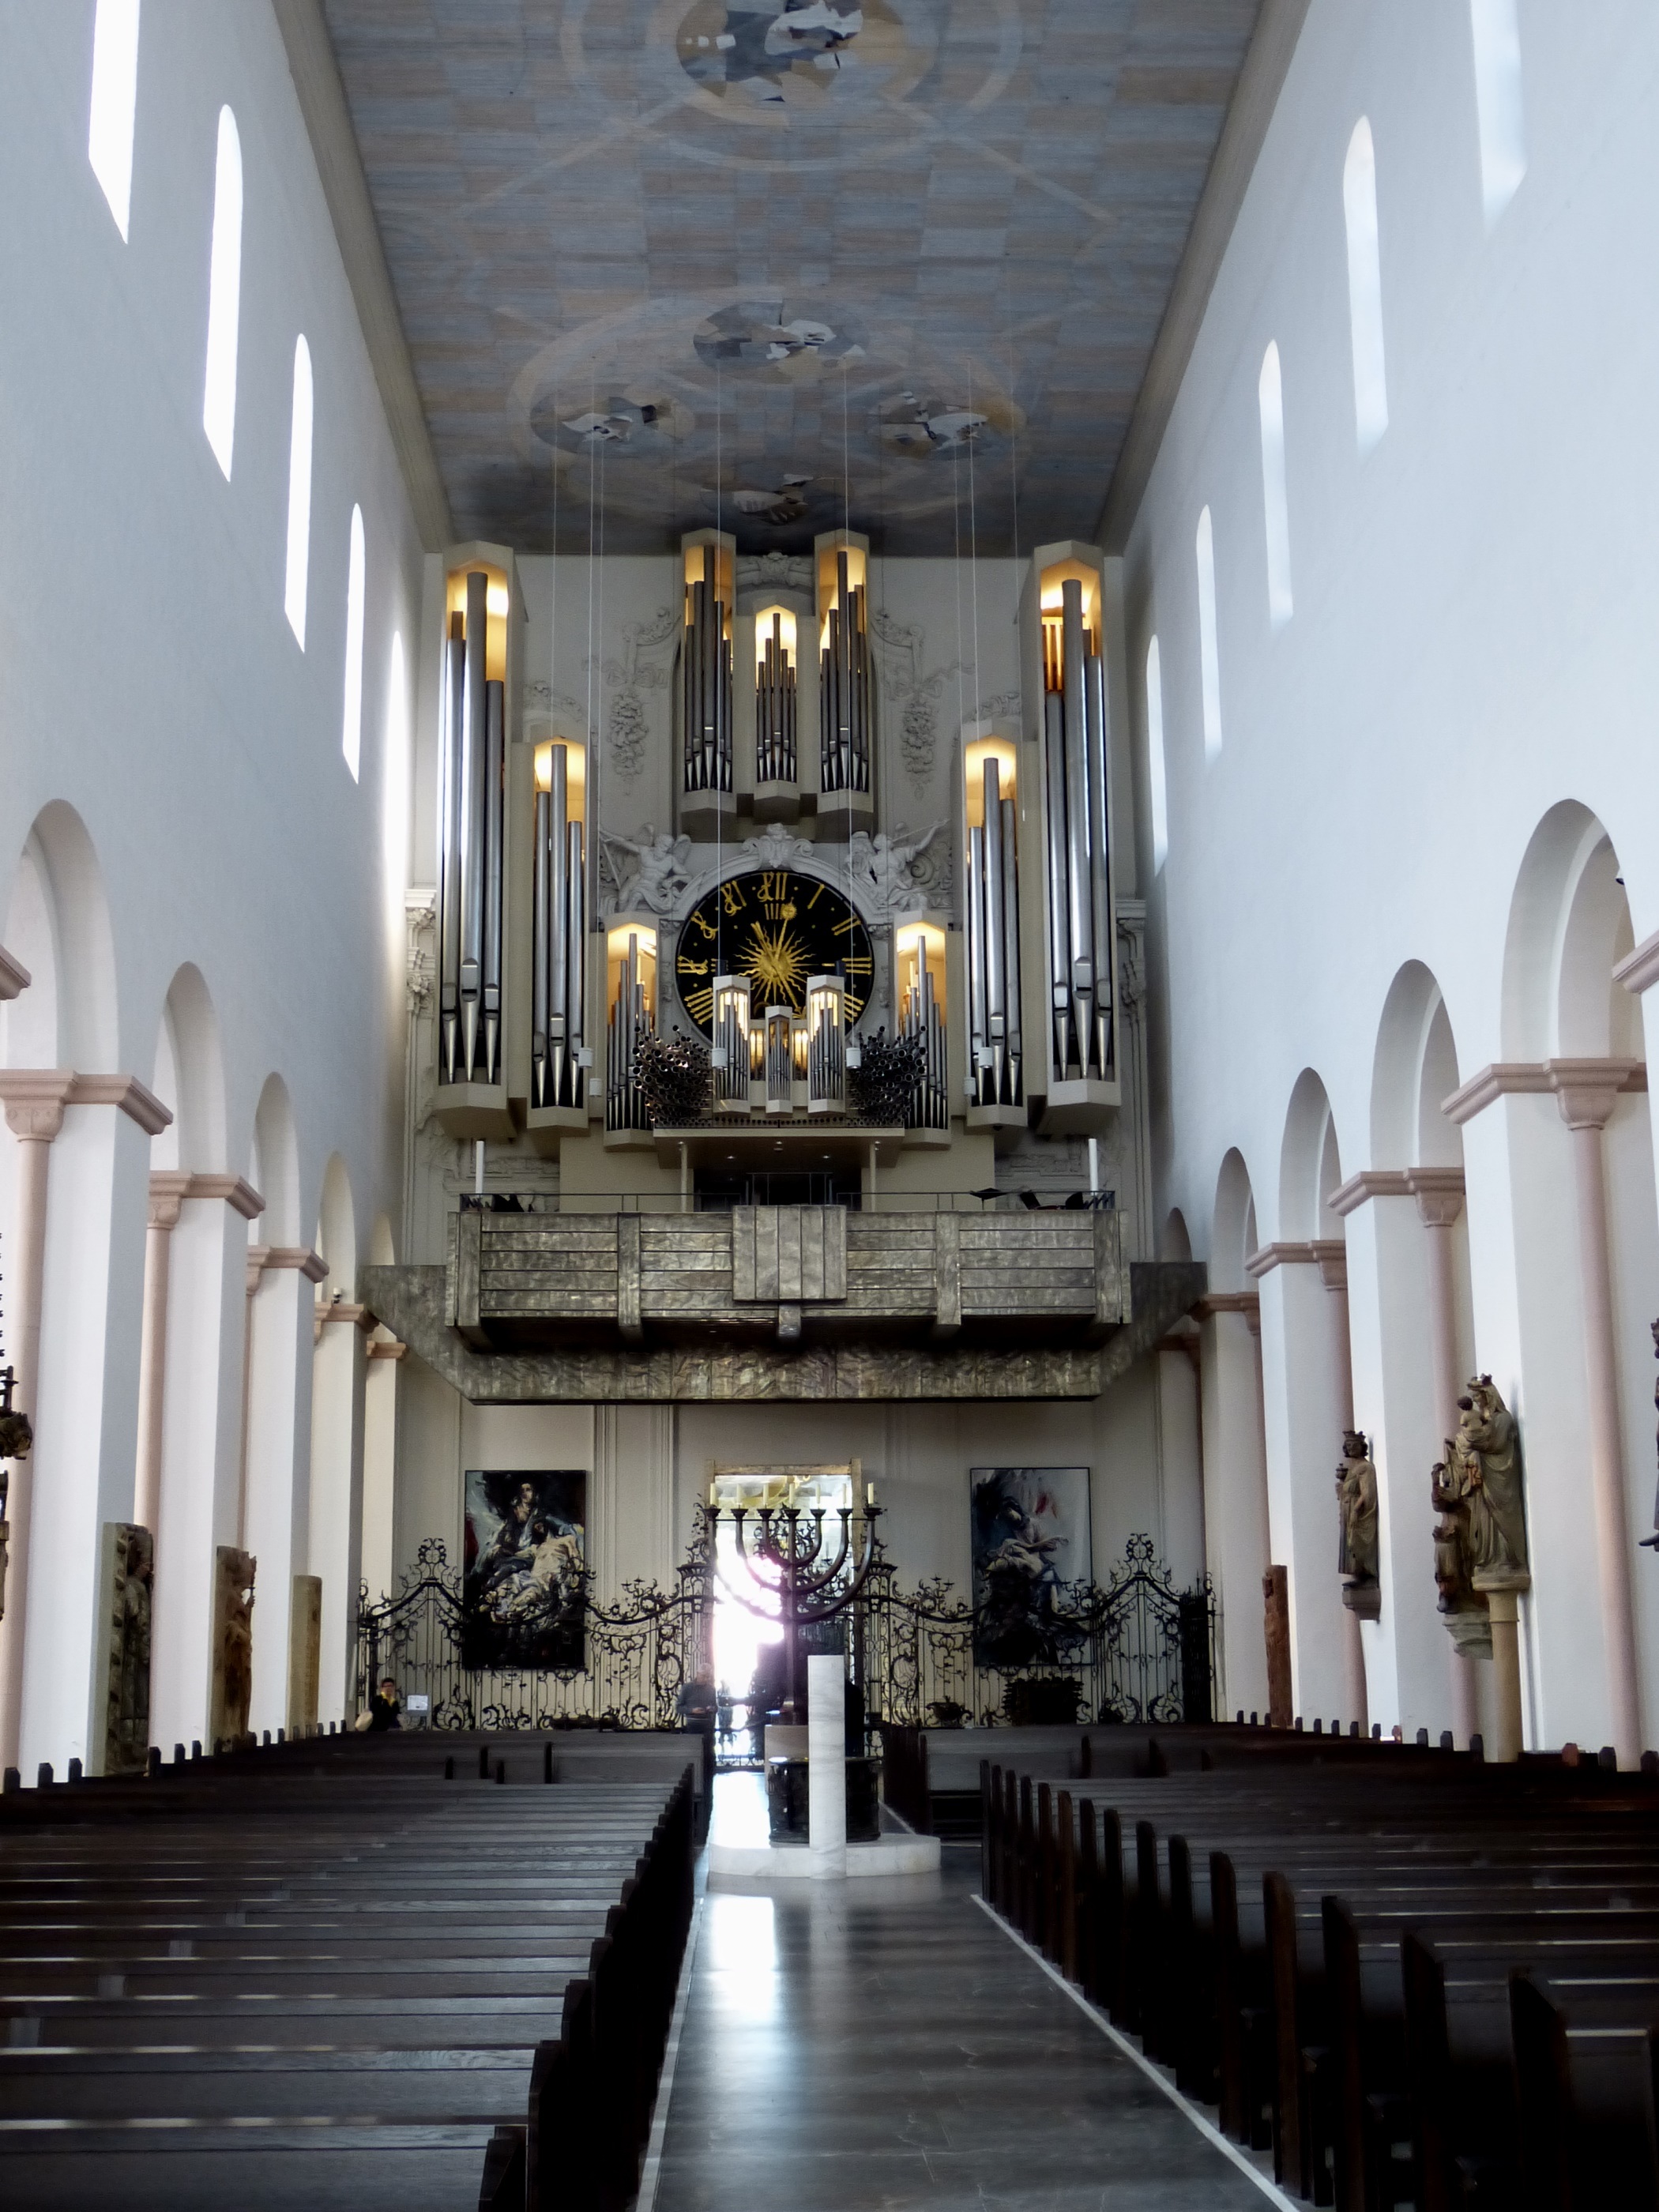
music, architecture, building, instrument, church, cathedral, chapel, place of worship, altar, synagogue, gallery, christianity, bavaria, organ, basilica, dom, historically, believe, w rzburg, st kilian